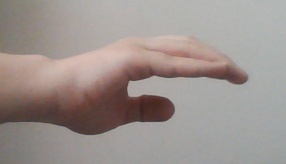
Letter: jeem